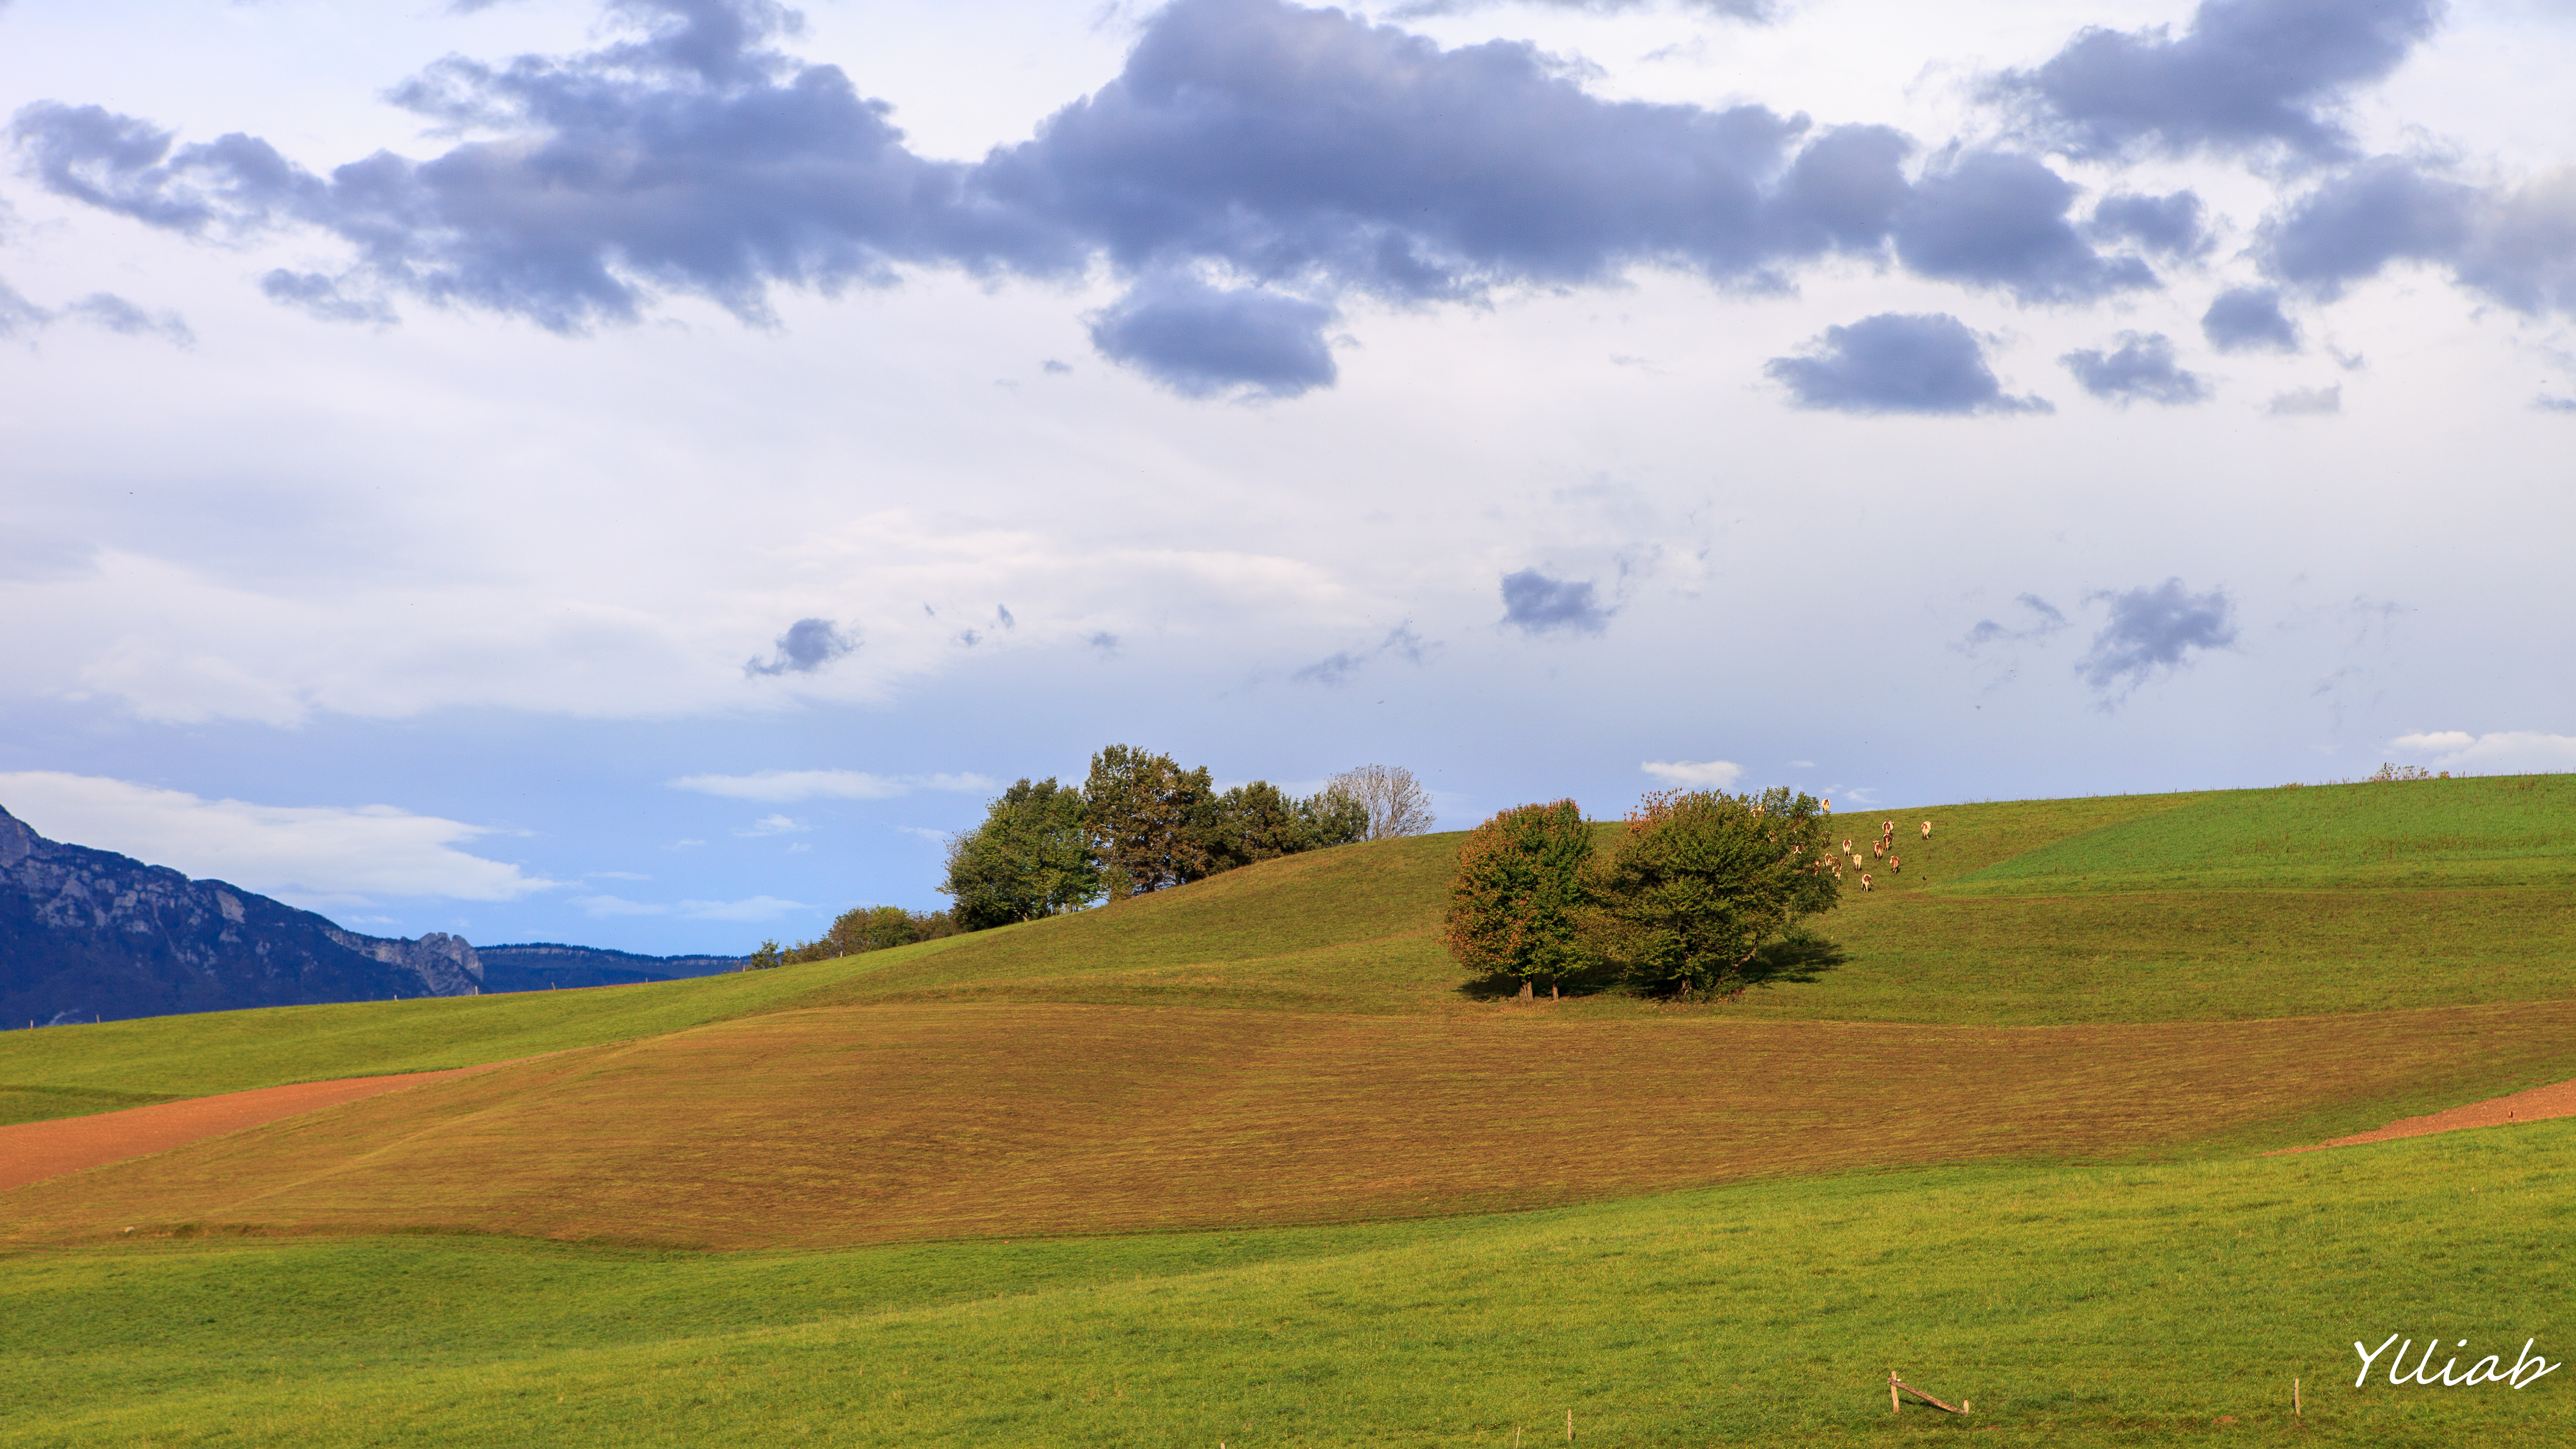
landscape, tree, nature, grass, horizon, mountain, cloud, sky, field, farm, meadow, prairie, hill, mountain range, france, pasture, canon, agriculture, savanna, plain, paysage, french, grassland, plateau, flickrestrellas, flickrunitedaward, habitat, ecosystem, ylliab, ylliabphoto, laphotographiesimple, photographe, uriage, steppe, rural area, natural environment, geographical feature, grass family, mountainous landforms